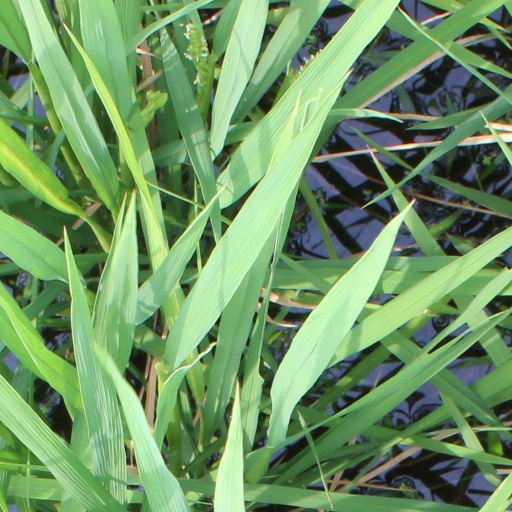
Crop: rice